Fletorja Zyrtare

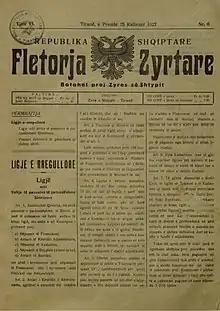
Cover page of Fletorja Zyrtare in 1927

Fletorja Zyrtare is the official government journal of the Republic of Albania. Published in a bulletin format, the journal is under the editorial oversight of the Official Publishing Center which is the only institution in the country authorized for its publication. It contains all administrative and legal acts of the state pursuant to articles 78 and 83 of the constitution.